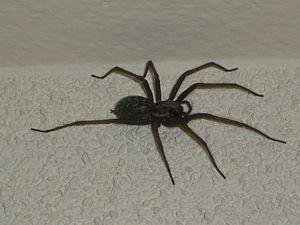
Eratigena duellica, la Tégénaire géante, est une espèce d'araignées aranéomorphes de la famille des Agelenidae.